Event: Nepal Earthquake
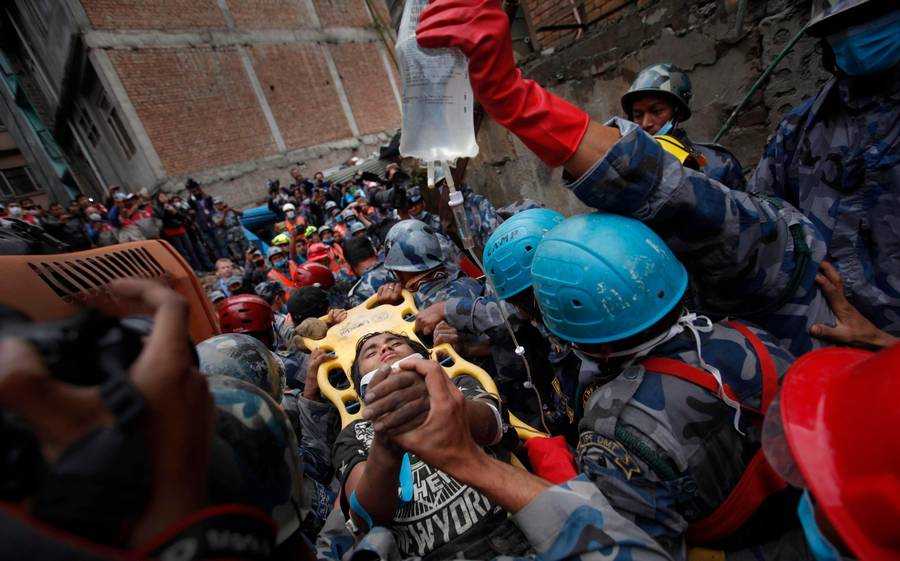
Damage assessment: damage